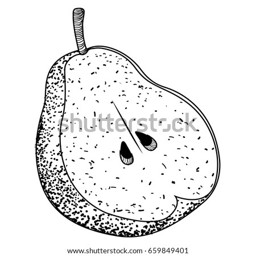
isolated vintage cut pear on a white background